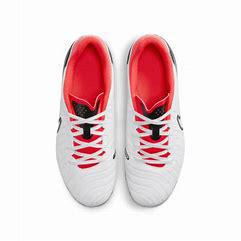
Brand: Nike
Model: Jr Tiempo Legend 10 Academy